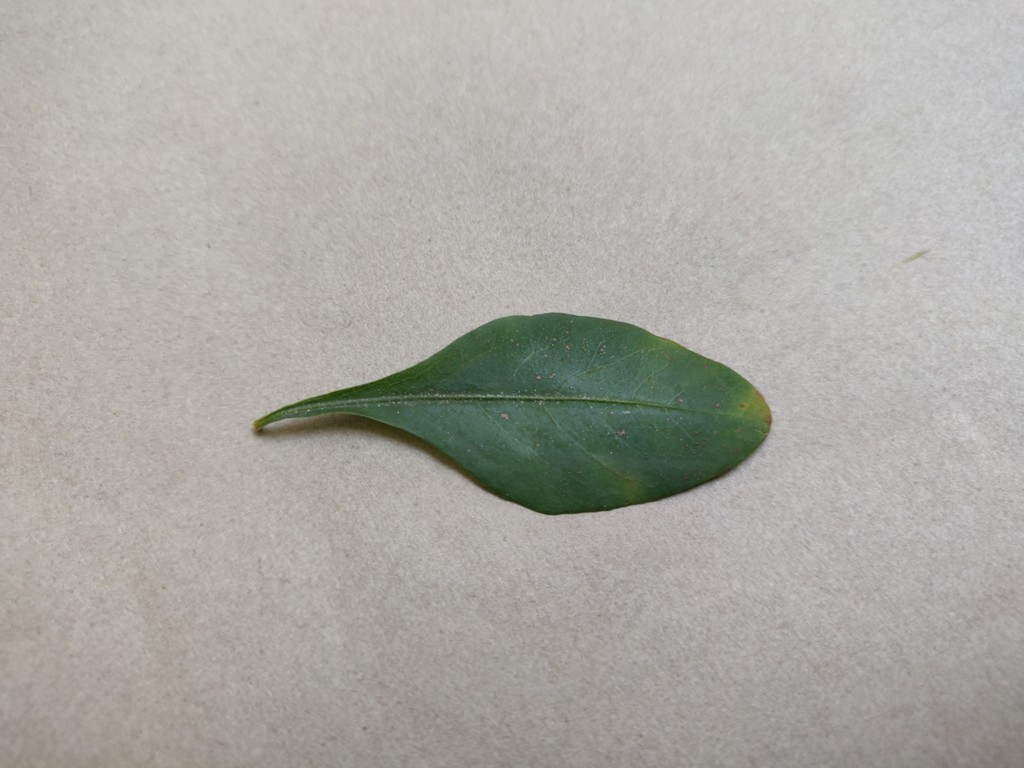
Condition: Unhealthy
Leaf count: single
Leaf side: front